Helsinki Summit (1990)

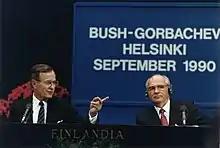
Bush and Gorbachev at the Helsinki summit

The Helsinki Summit was a private, bilateral meeting between American President George H. W. Bush and Soviet President Mikhail Gorbachev that took place in Helsinki, Finland on September 9, 1990. Due to the vested interests of both the Soviet Union and the United States in the Gulf Crisis' resolution, August 1990 Iraqi invasion of Kuwait was the primary topic of discussion for the leaders during the Helsinki Summit. The concerted efforts at easing American-Soviet tensions in the aftermath of the Cold War was another prominent topic, among other notable current events. At the summit's conclusion, Presidents Bush and Gorbachev produced a document of joint statements that illuminated the areas in which the leaders had committed to aligning their foreign policy goals. The summit was followed by a press conference wherein members of the media questioned Presidents Bush and Gorbachev about the content of their meeting and the justifications for their joint statements.